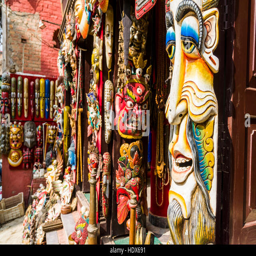
colorful wooden masks and other souvenirs are sold in a shop